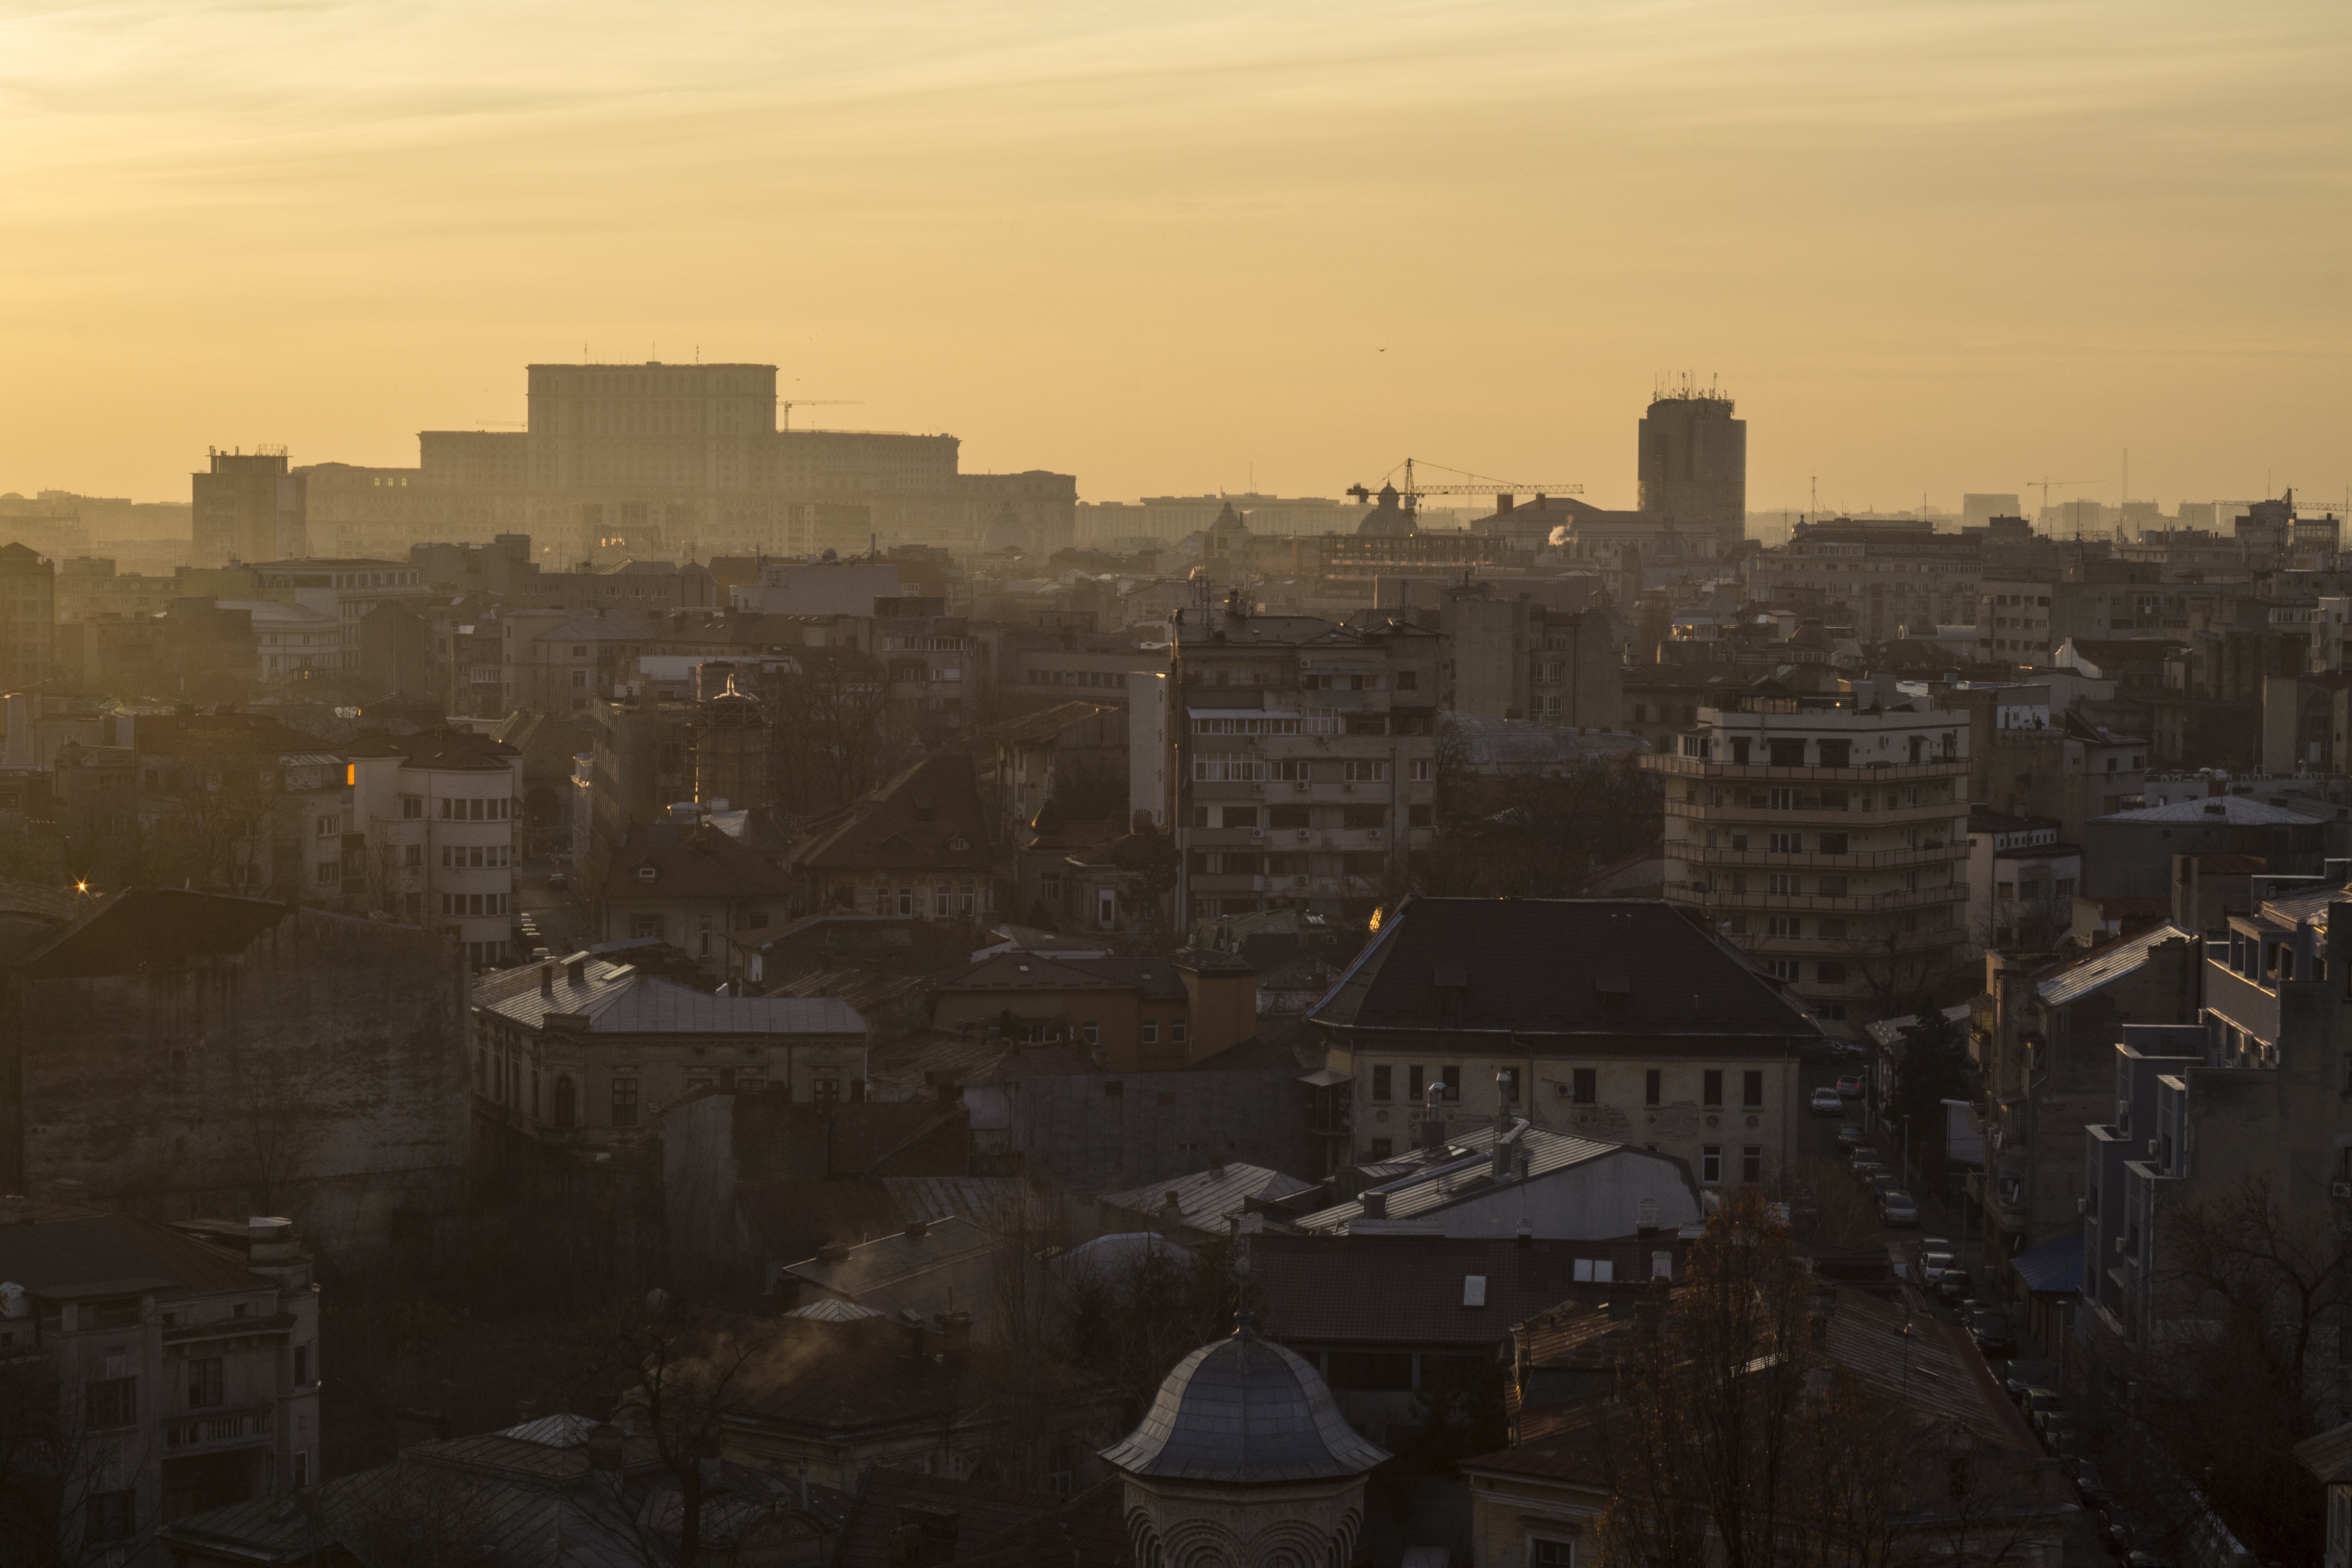
horizon, architecture, sky, sunrise, sunset, skyline, morning, town, roof, building, dawn, city, skyscraper, urban, seagull, cityscape, panorama, downtown, travel, dusk, panoramic, europe, evening, construction, haze, landmark, blue, tourism, destination, romania, metropolis, bucharest, urban area, atmospheric phenomenon, human settlement